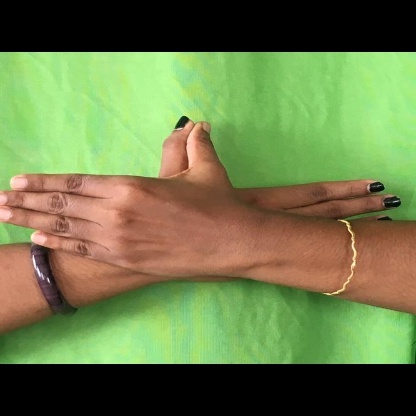
Mudra: Garuda